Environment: real
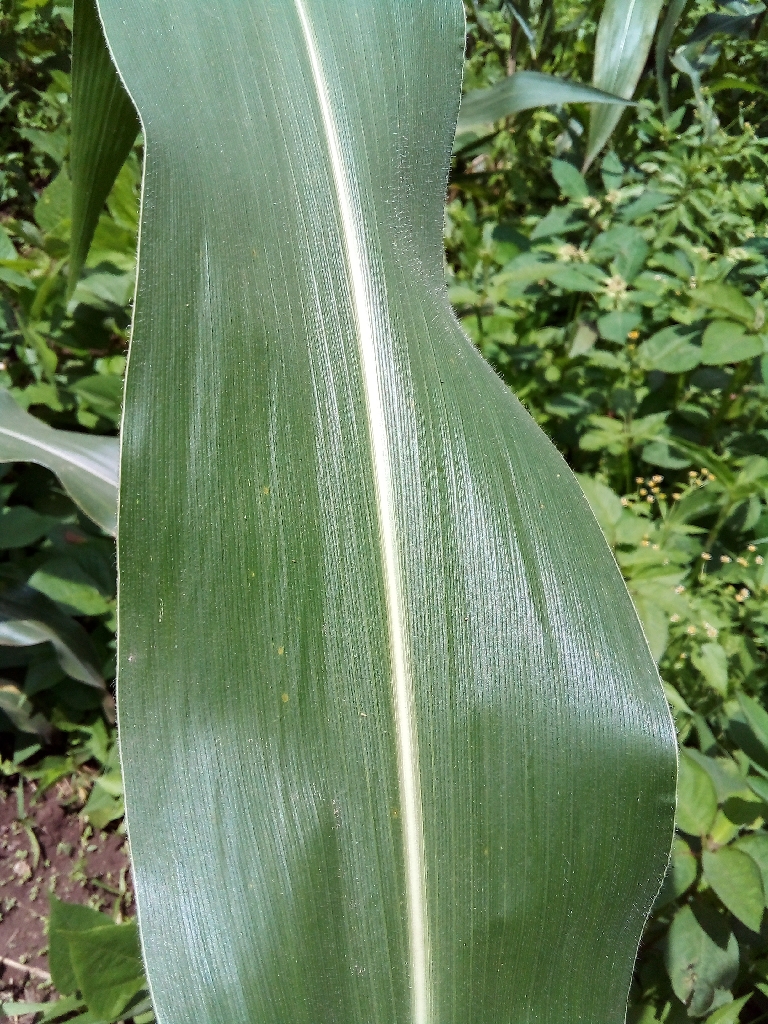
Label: healthy